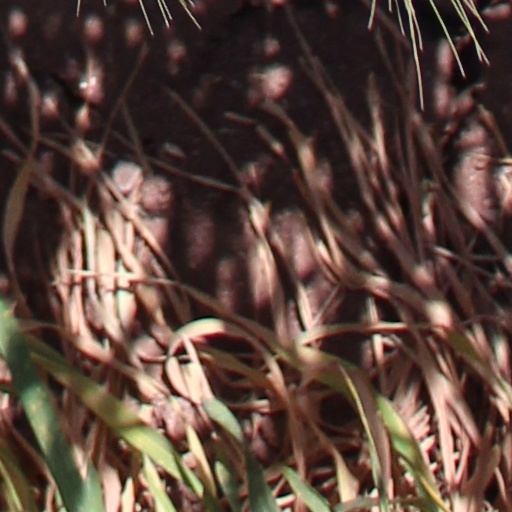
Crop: wheat